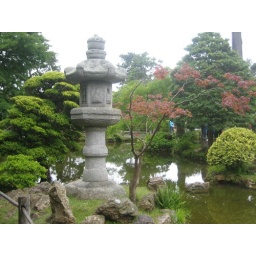
Damn lady in the blue shirt ruined my perfect picture!